Monica Byrne

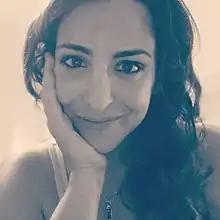

Monica Byrne (born July 13, 1981) is an American playwright and science fiction author. She is best known for her drama "What Every Girl Should Know" and her debut novel "The Girl in the Road", which won the 2015 James Tiptree, Jr. Award and was nominated for the Locus and Kitschies awards.